Sir William Clayton, 4th Baronet

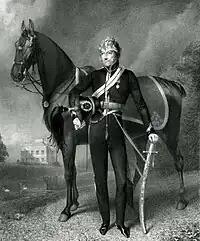
Sir William Clayton at Harleyford circa 1800

Sir William Clayton, 4th Baronet (16 April 1762 – 26 January 1834) of Harleyford Manor, near Great Marlow, Buckinghamshire was an English politician.